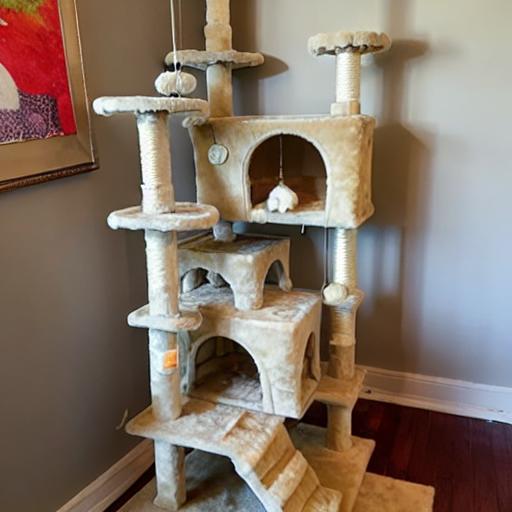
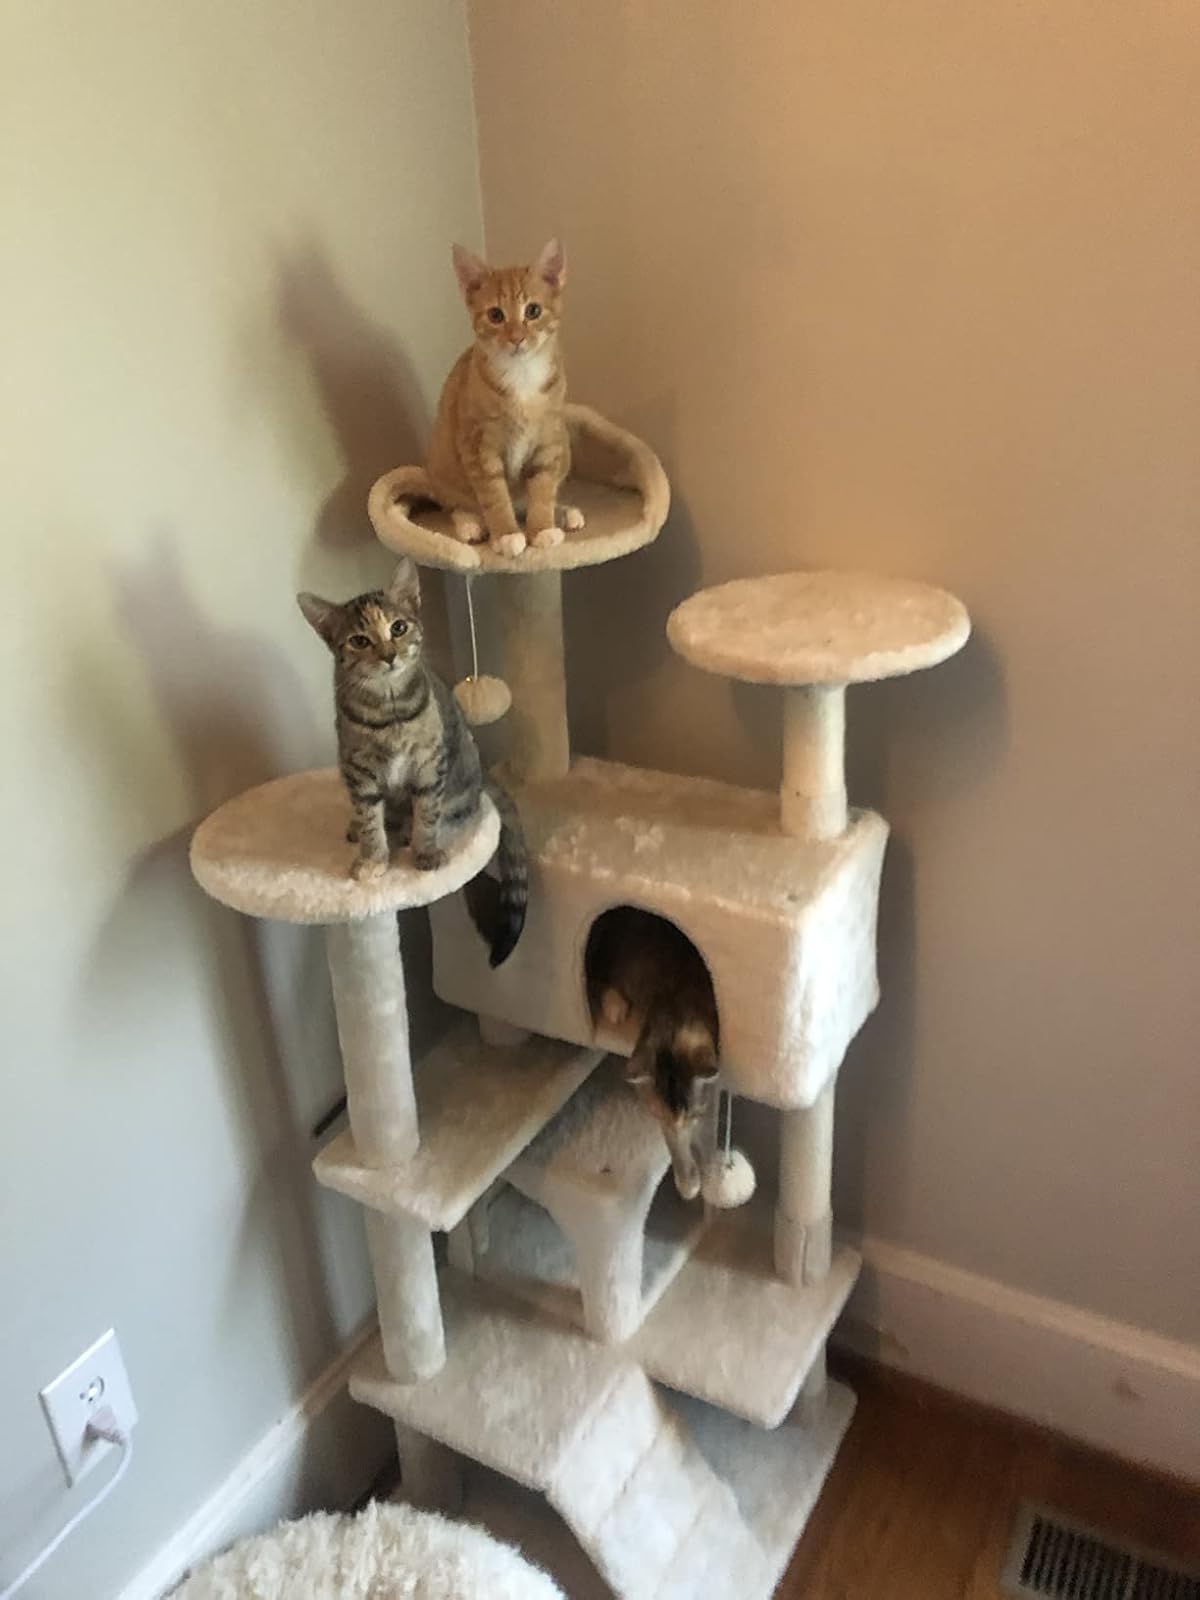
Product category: items_cat tree
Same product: no